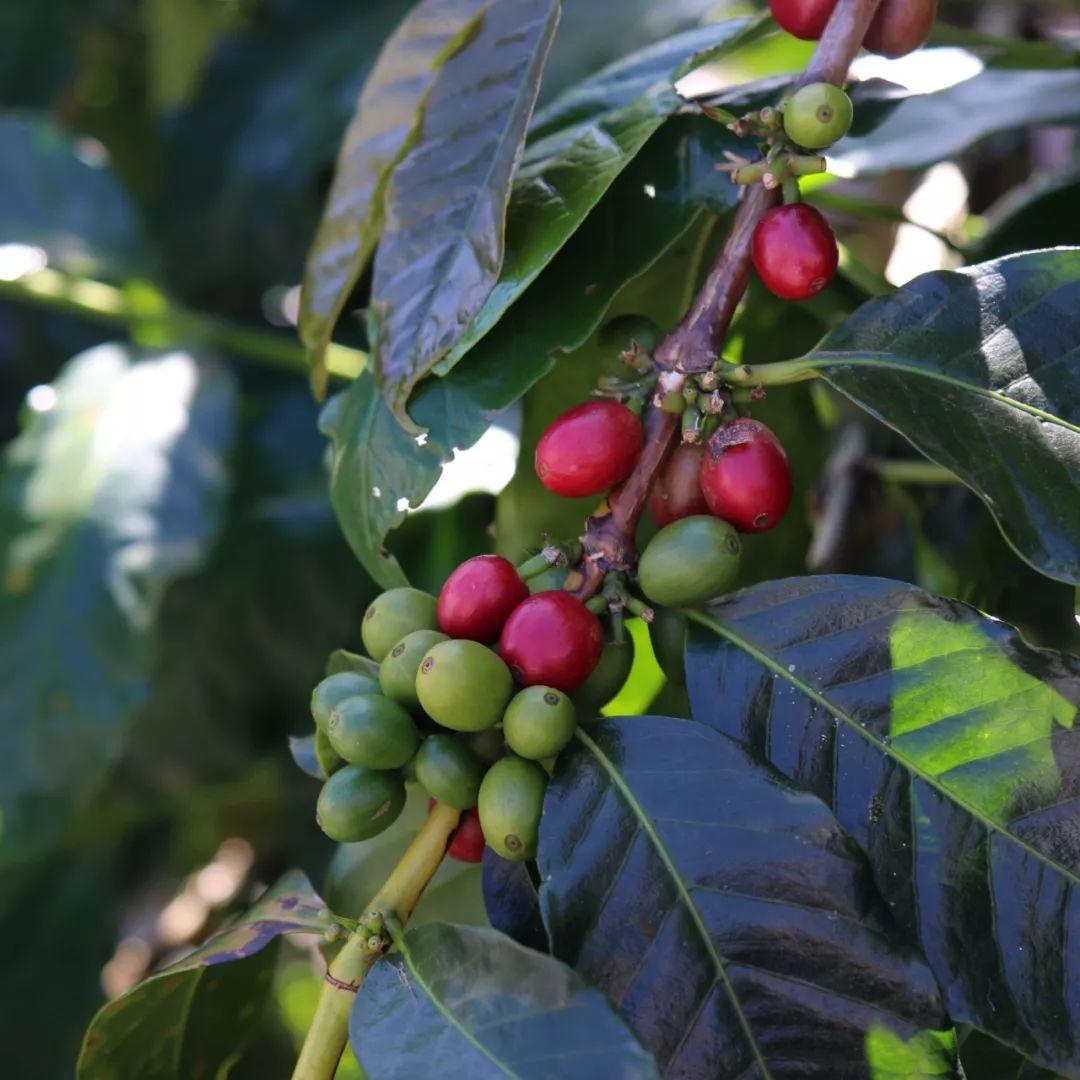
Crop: unknown
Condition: coffee